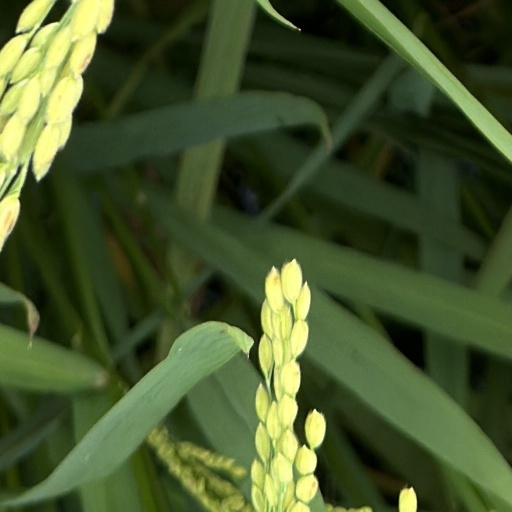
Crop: rice